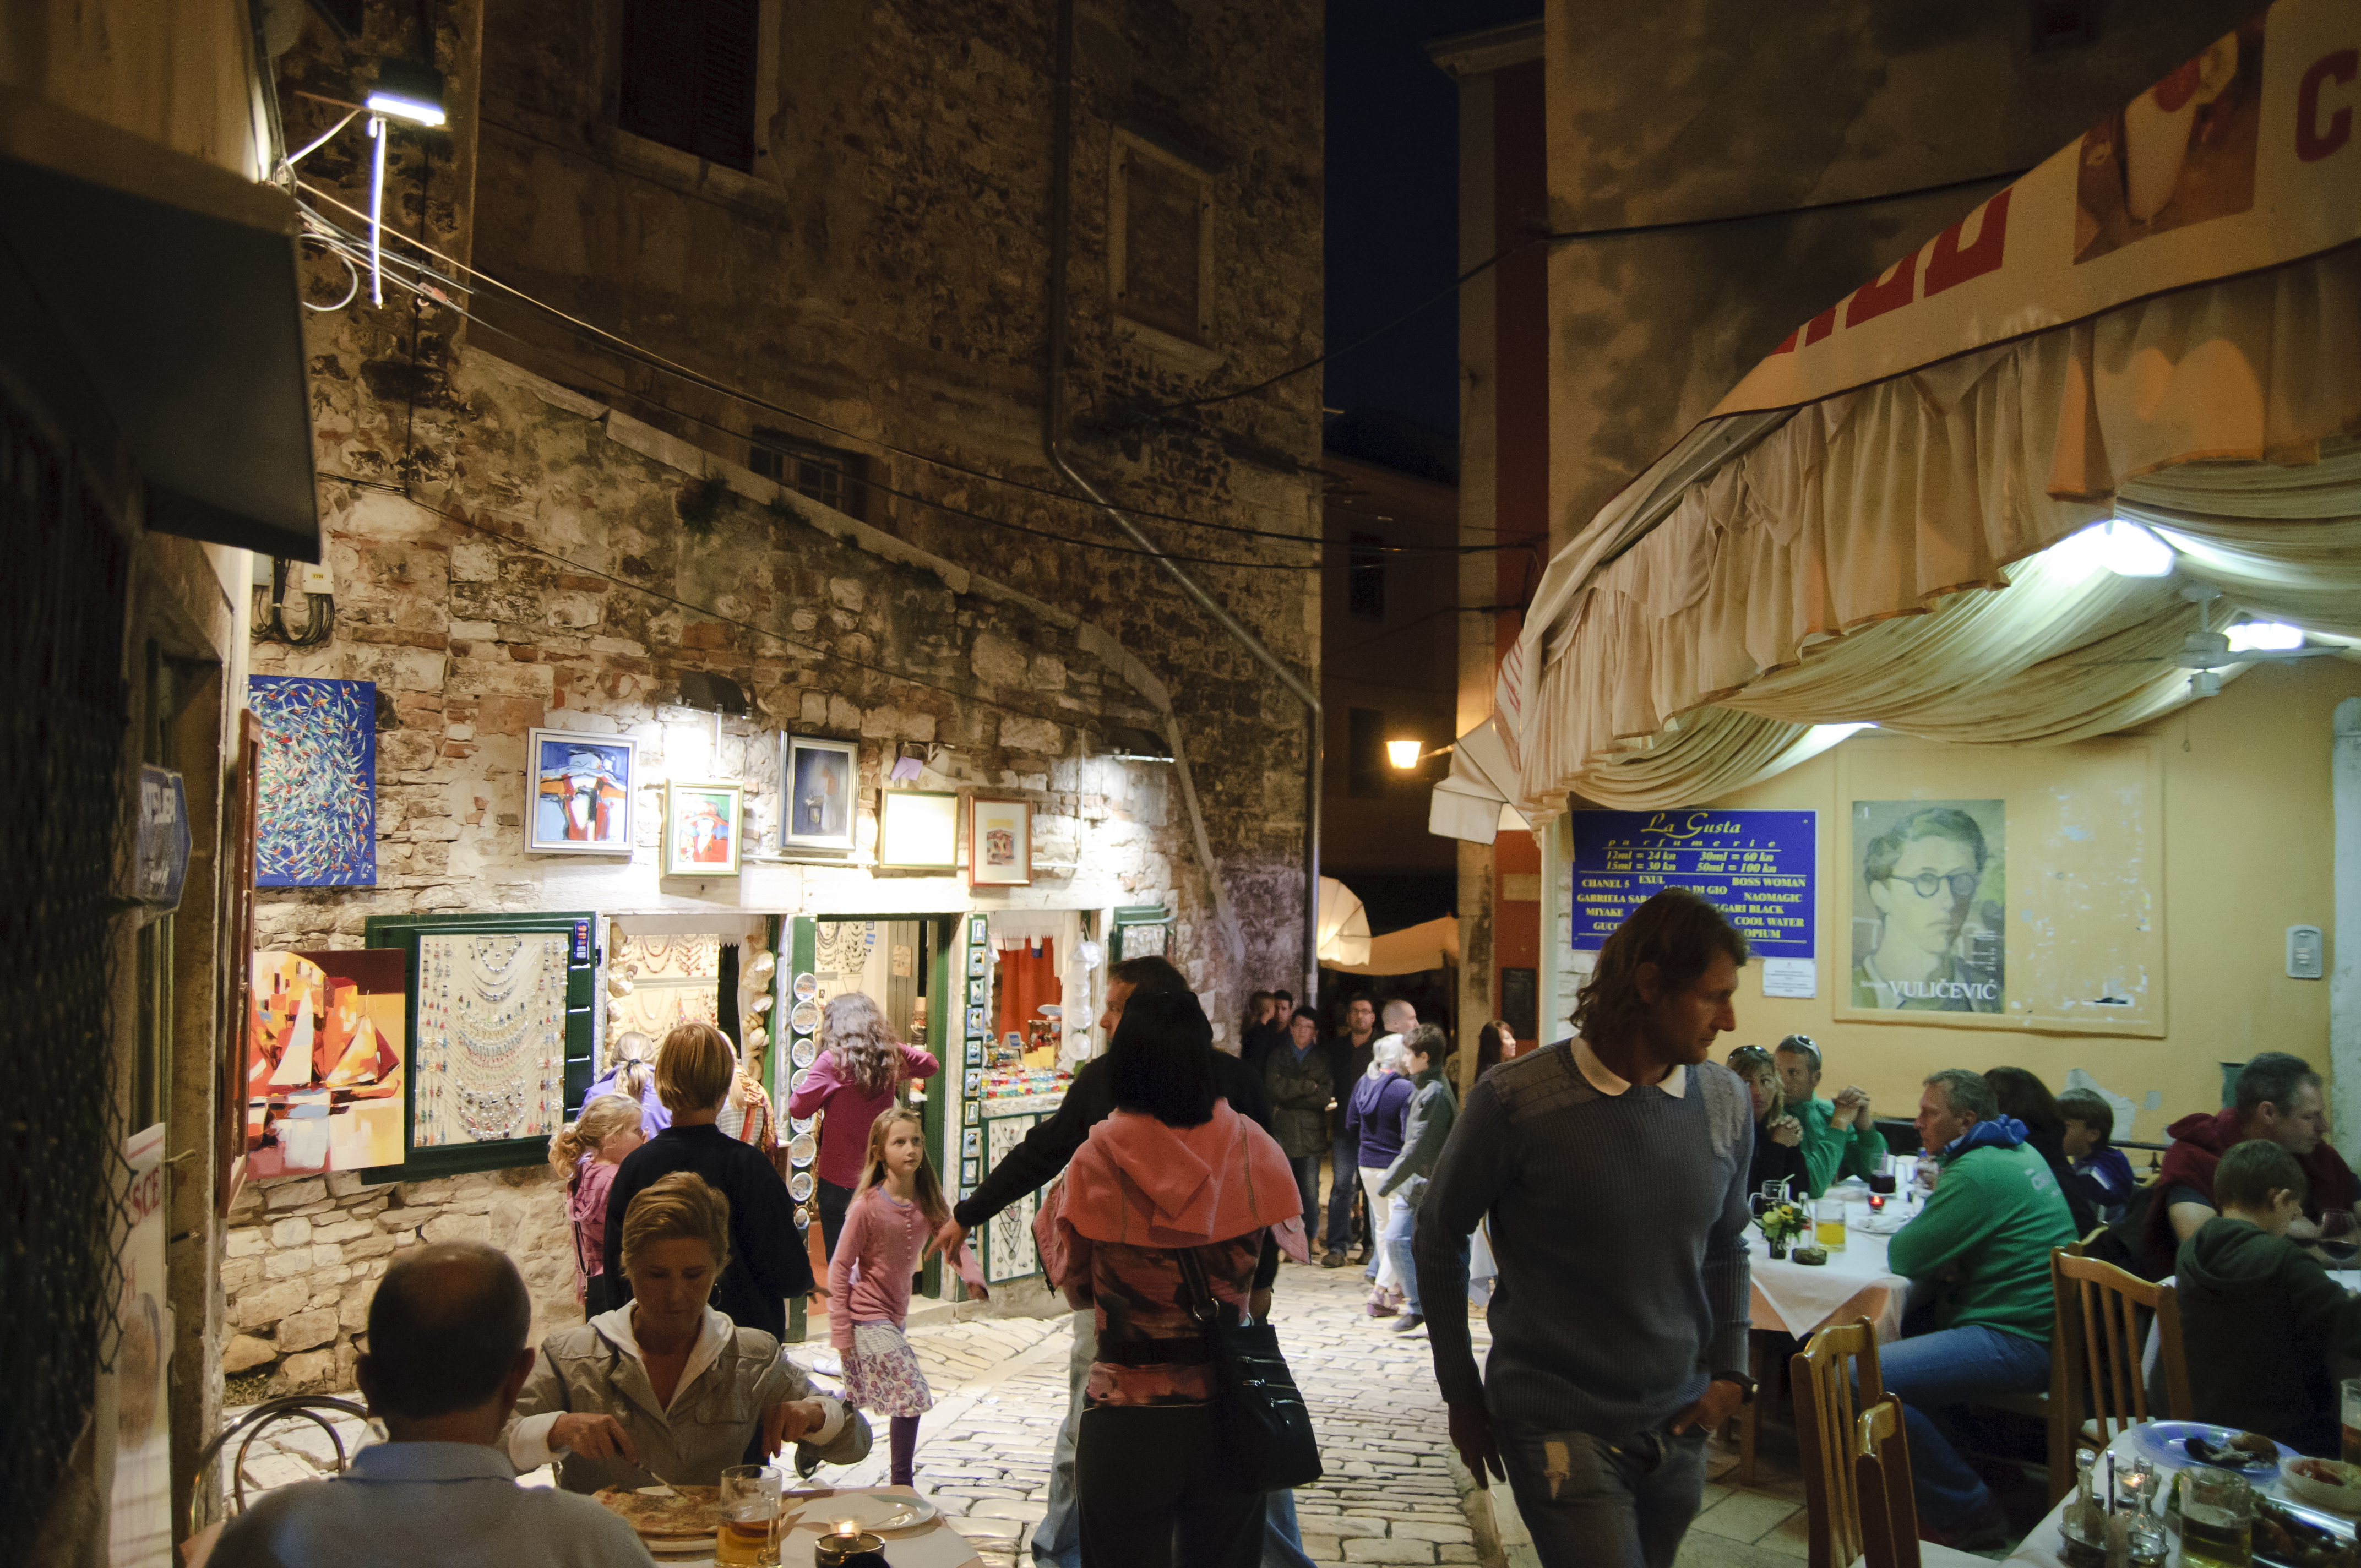
street, city, crowd, travel, bazaar, market, nikon, tourism, croatia, rovigno, rovinj, hvratska, d300, human settlement